Brandon Scherff

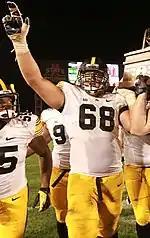
Scherff playing for the Iowa Hawkeyes in 2013

After redshirting his initial year at Iowa, Scherff saw action at left guard in eleven games on the season, starting three. In his sophomore year, he replaced Riley Reiff as the starting left tackle. He started first seven games of season at left tackle before suffering a broken fibula and a dislocated ankle in game seven, and missed the remainder of the season due to injury.